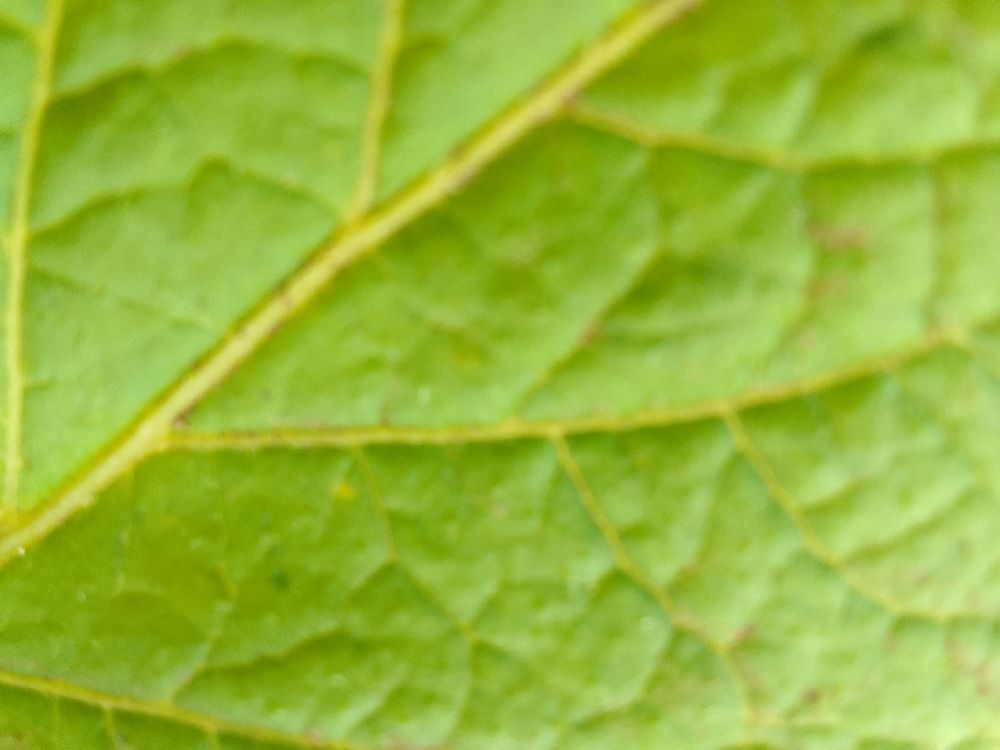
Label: Healthy